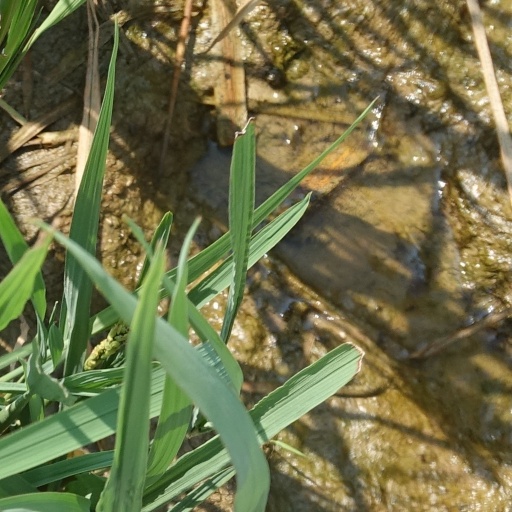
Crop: rice